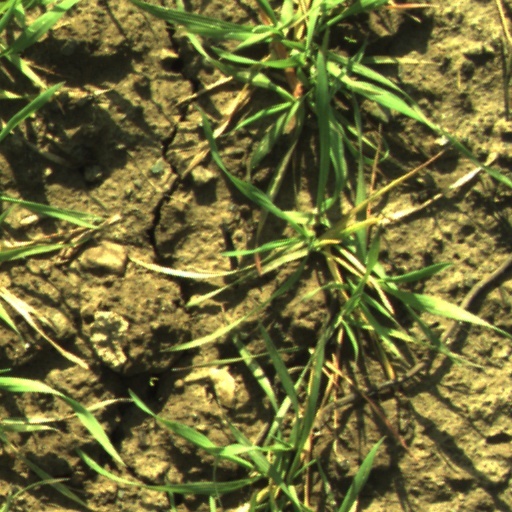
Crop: wheat